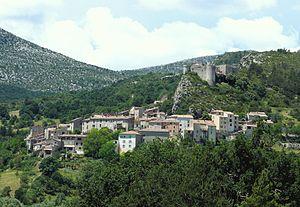
Trigance - Vue d'ensemble avec le château
La communauté de communes Lacs et Gorges du Verdon a pris effet le 1ᵉʳ janvier 2014 et regroupe initialement onze communes du département du Var. Le 1ᵉʳ janvier 2017, cinq communes supplémentaires rejoignent l'intercommunalité.
Trigance est une commune française située dans le département du Var, en région Provence-Alpes-Côte d'Azur.